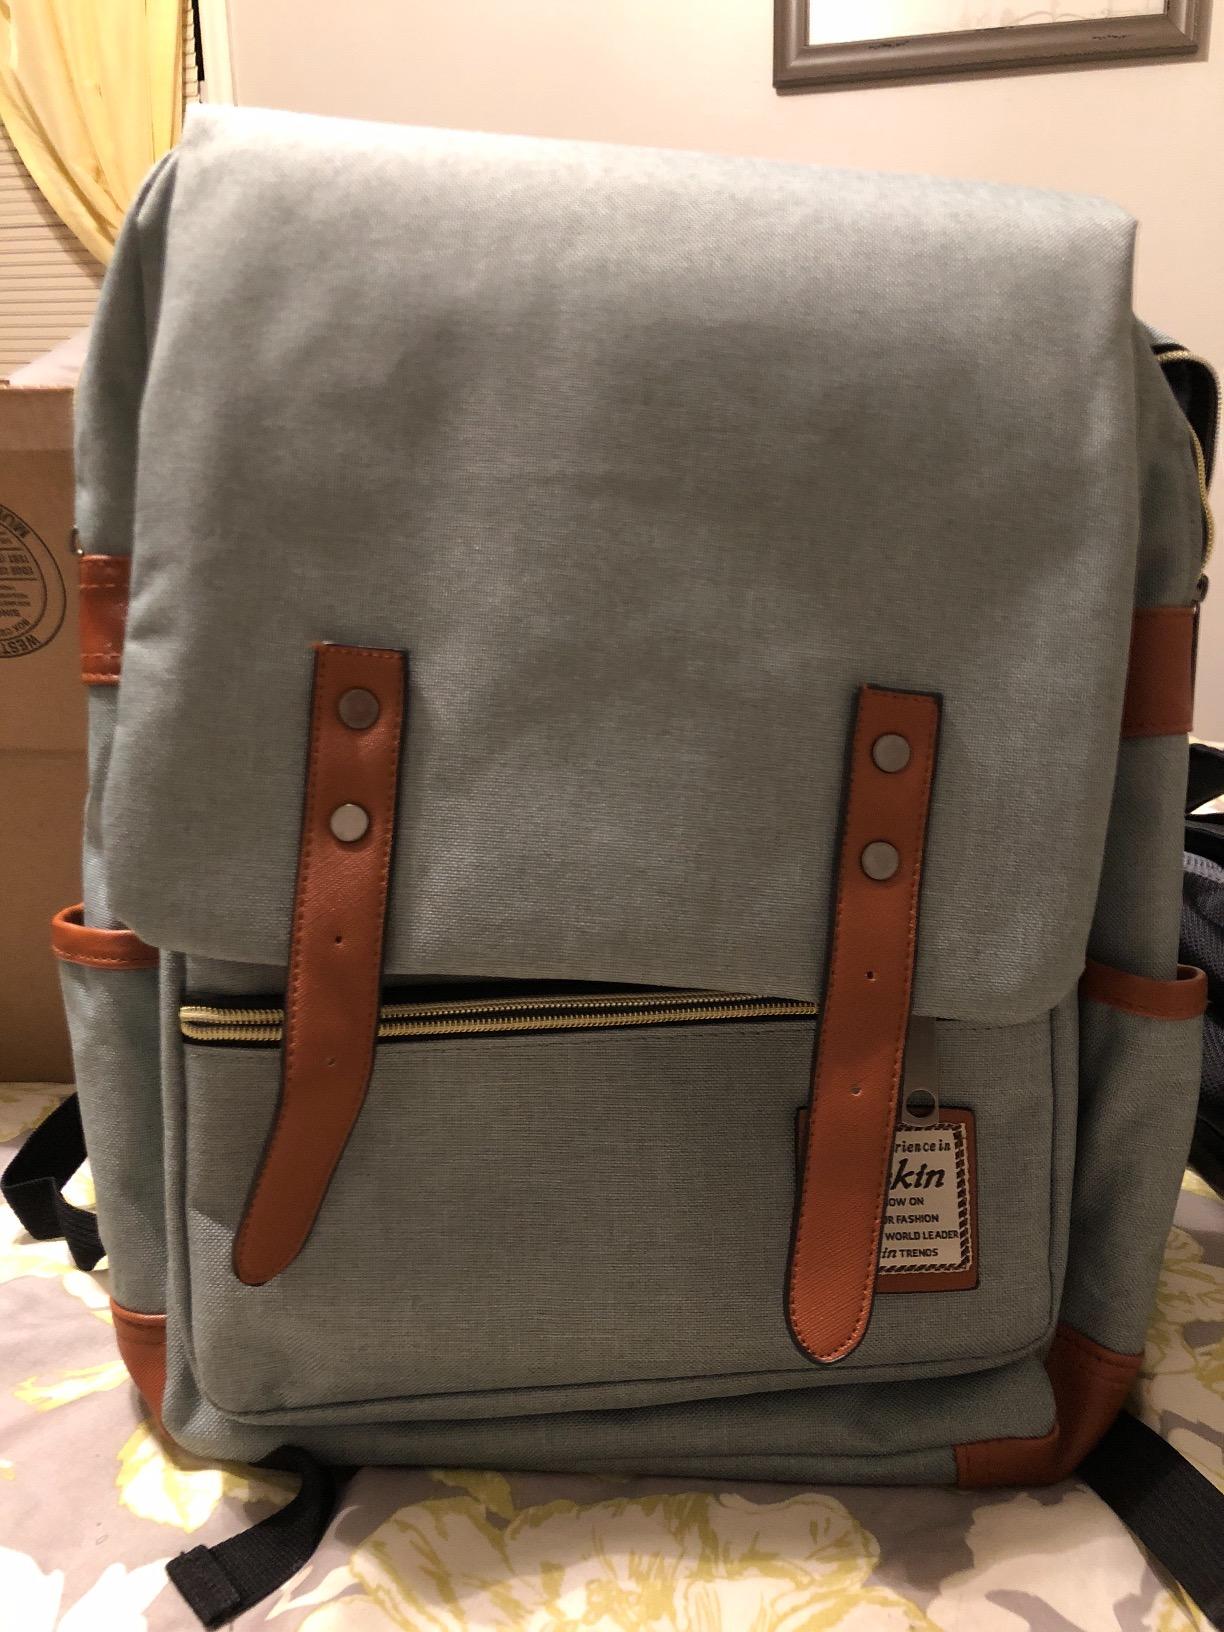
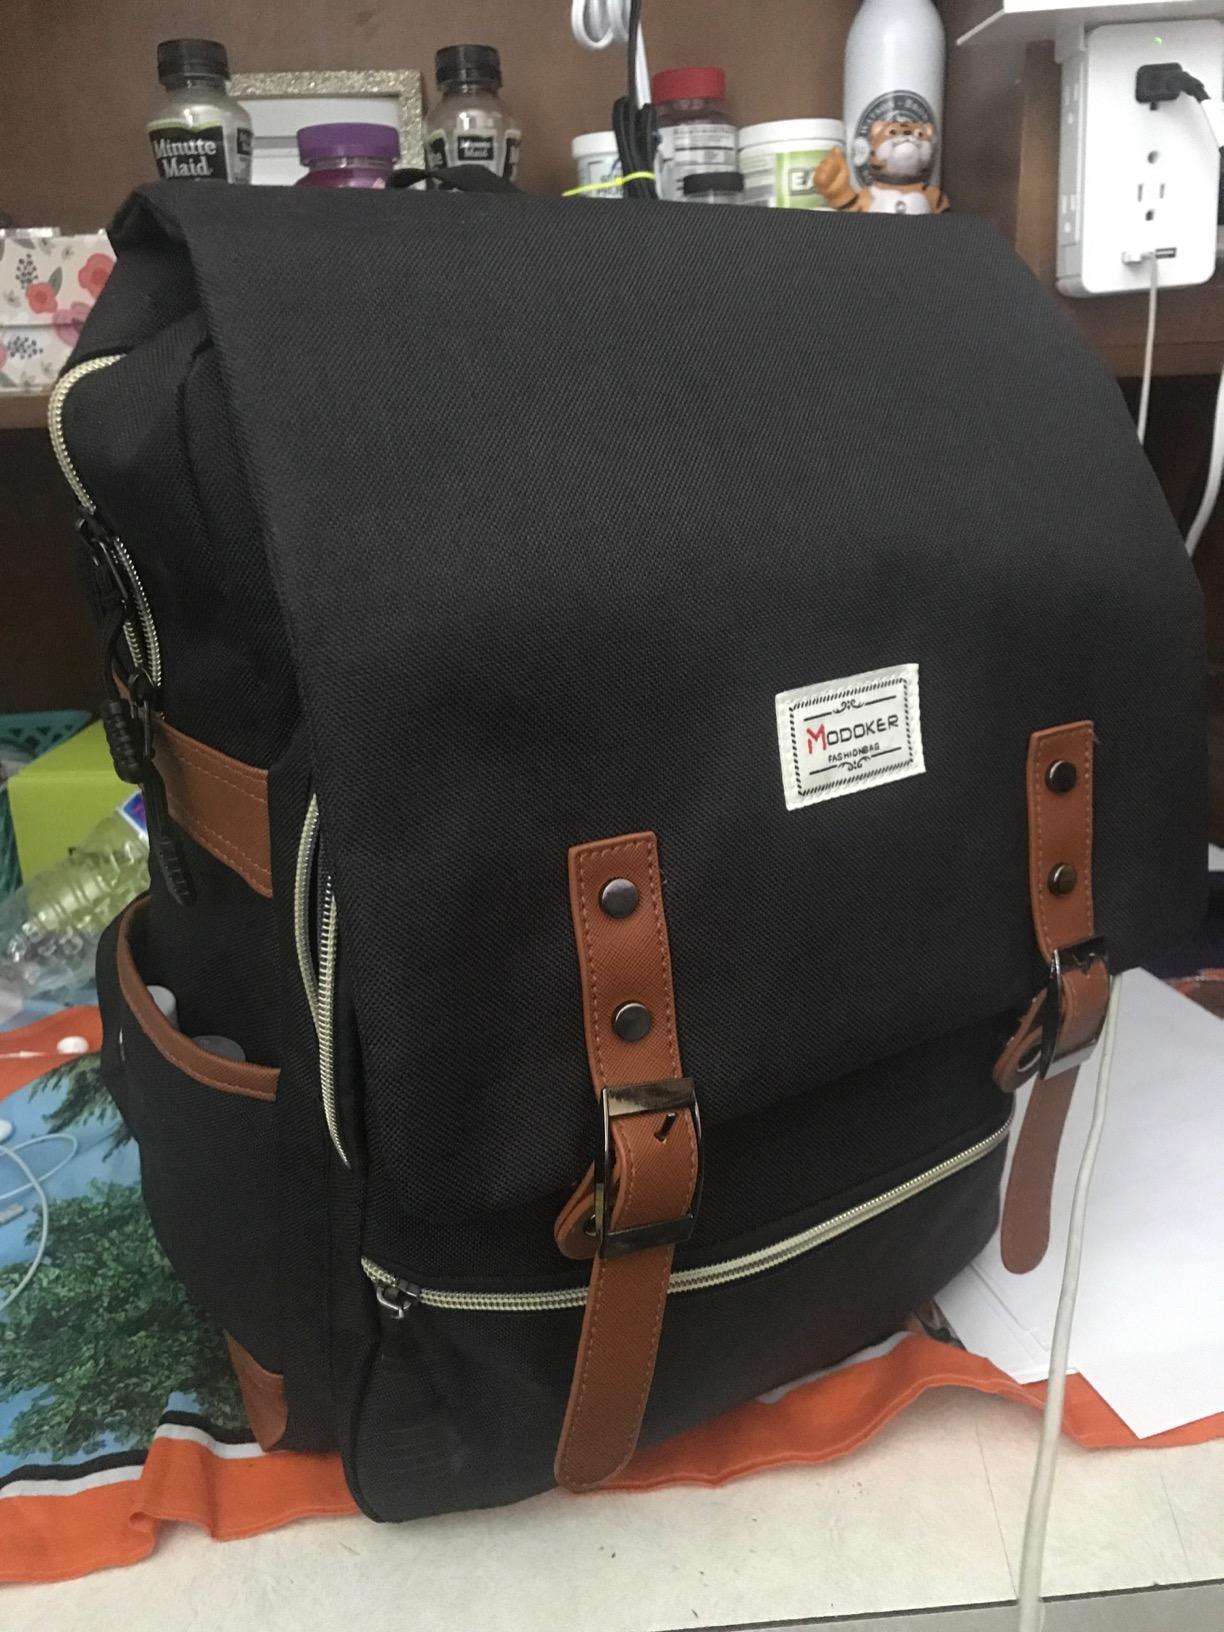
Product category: bag
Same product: no